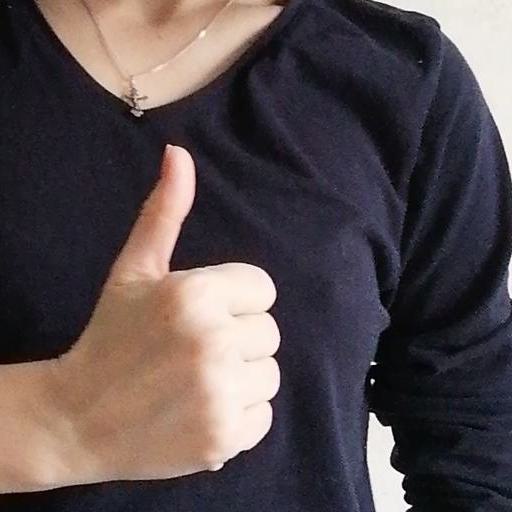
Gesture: like